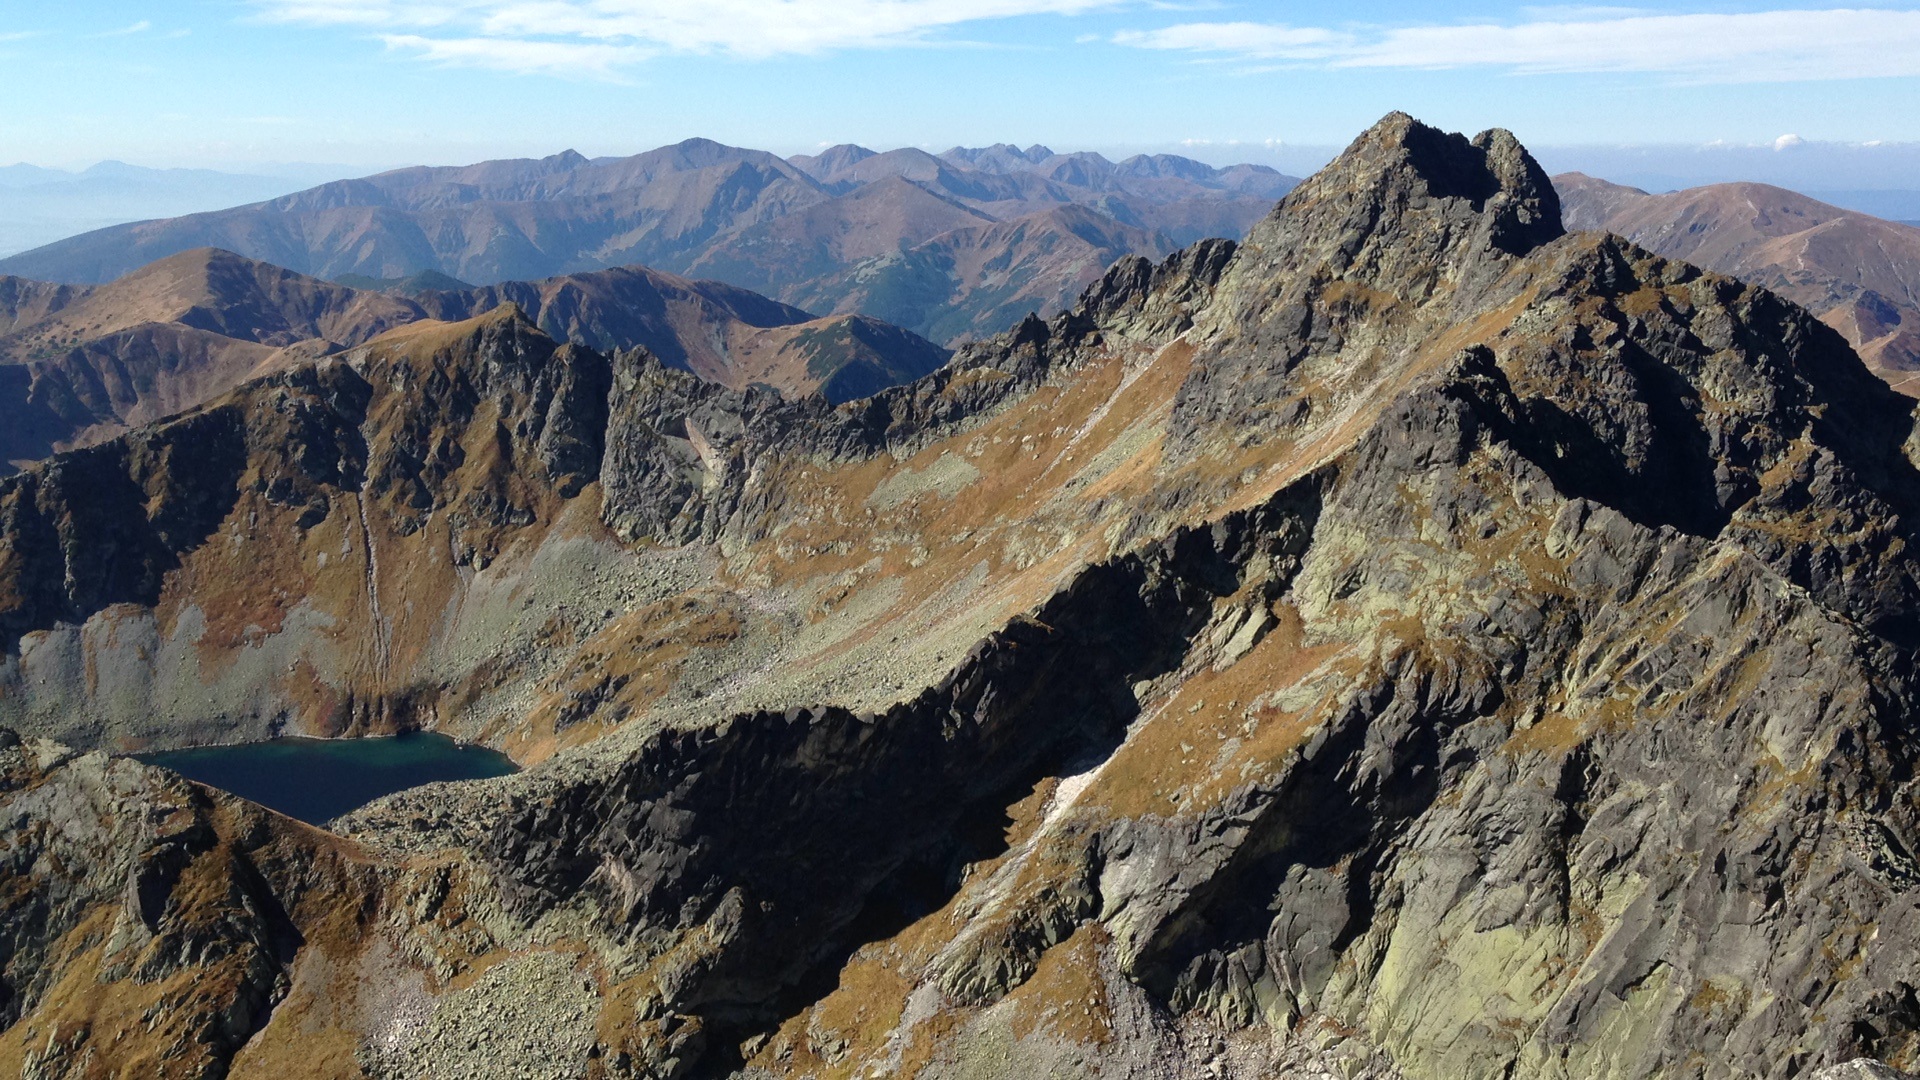
landscape, nature, wilderness, walking, mountain, adventure, valley, mountain range, formation, autumn, terrain, national park, ridge, summit, geology, mountains, alps, badlands, poland, plateau, fell, cirque, the national park, tatry, wadi, moraine, landform, mountain pass, geographical feature, mountainous landforms